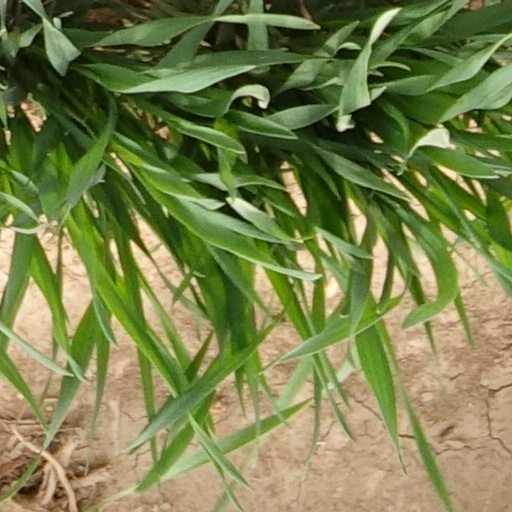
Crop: wheat